Mobilize.org

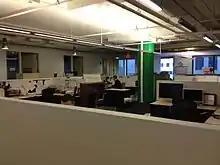
The former Mobilize.org office.

Past Mobilize.org Democracy 2.0 Award Summits include: 80 Millions Strong, Beyond the Welcome Home, Outdoor Nation, Millennial Return on Investment, and Target 2020 (North Carolina). During each Democracy 2.0 Summit, five projects are awarded Democracy 2.0 Awards. Winning projects include, myImpact.org, Team Rubicon, and The One Percent Foundation.